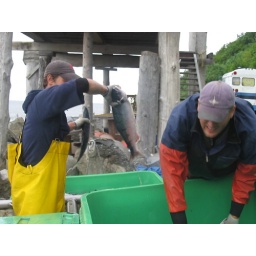
pitching fish in 28 degree water